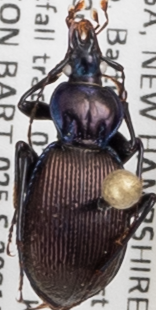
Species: Sphaeroderus canadensis canadensis
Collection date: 2021-06-02
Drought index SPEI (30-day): -1.594
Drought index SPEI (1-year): -1.19
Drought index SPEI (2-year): -0.642